Mendocino motor

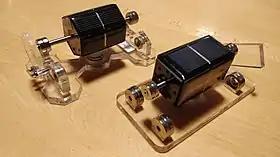
Mendocino motors, showing their rotors magnetically levitated over their bases. The most effective creating of Lorentz force is a coil laying parallel under two opposite solar panels.(see mounting instruction on https://klose-mendocinomotor.de/)

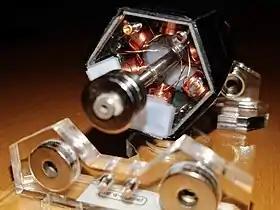
Here you can see the modified version. Easy to build but less effective.

The motor consists of a rotor shaft with an array of (typically four to eight) solar panels and electromagnetic coils arranged in a barrel shape around the centre of the shaft; this rotor is horizontally mounted in a frictionless radial bearings over a central magnet on the base plate of the motor. The final 6th degree of freedom, the axial or thrust direction, is not levitated, but rather supported by a steel ball point of contact (low friction).